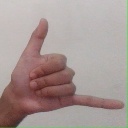
अक्षर: द